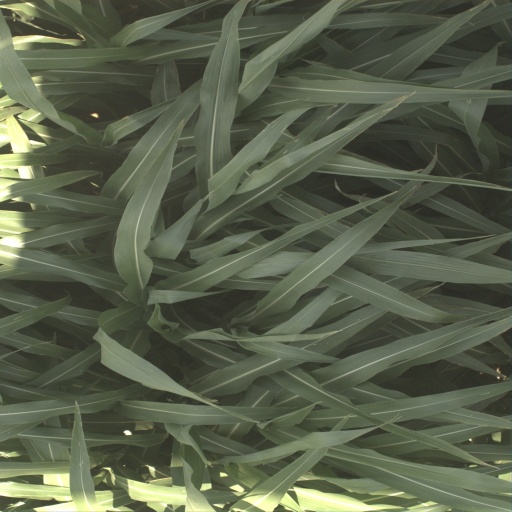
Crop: sorghum